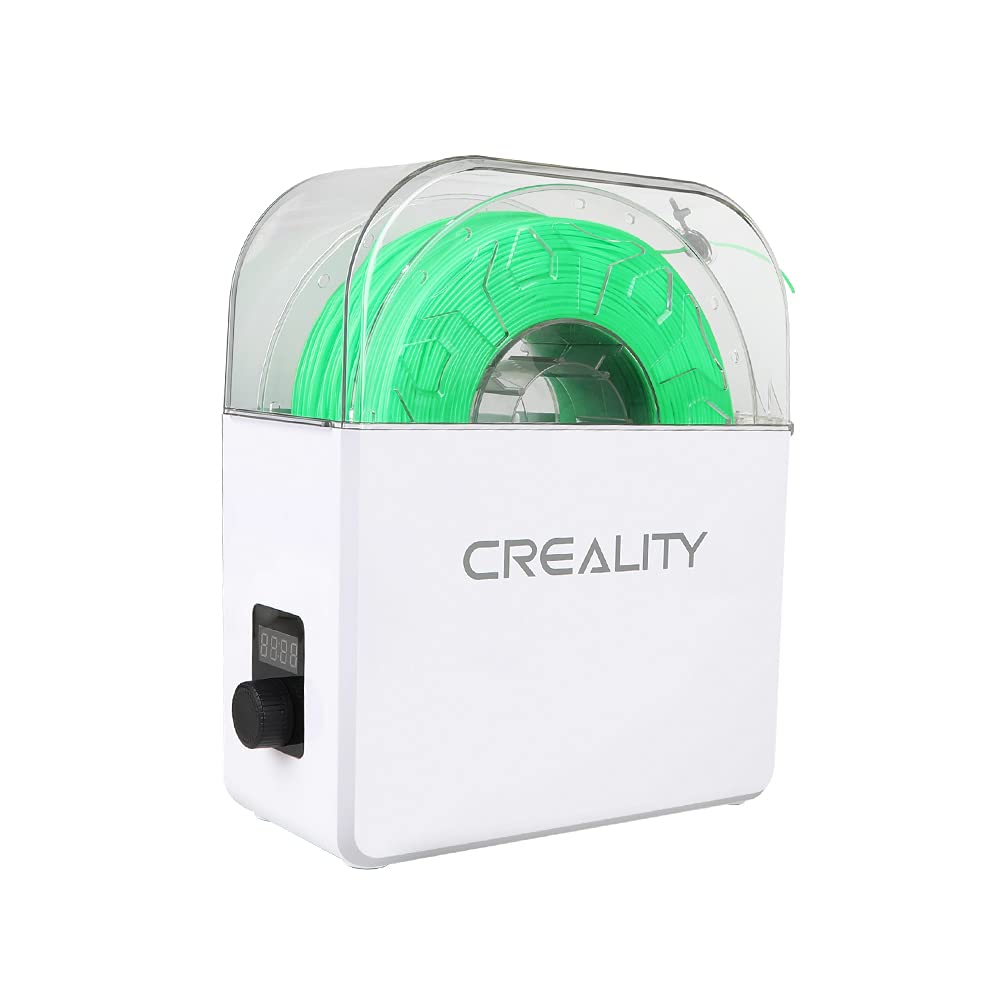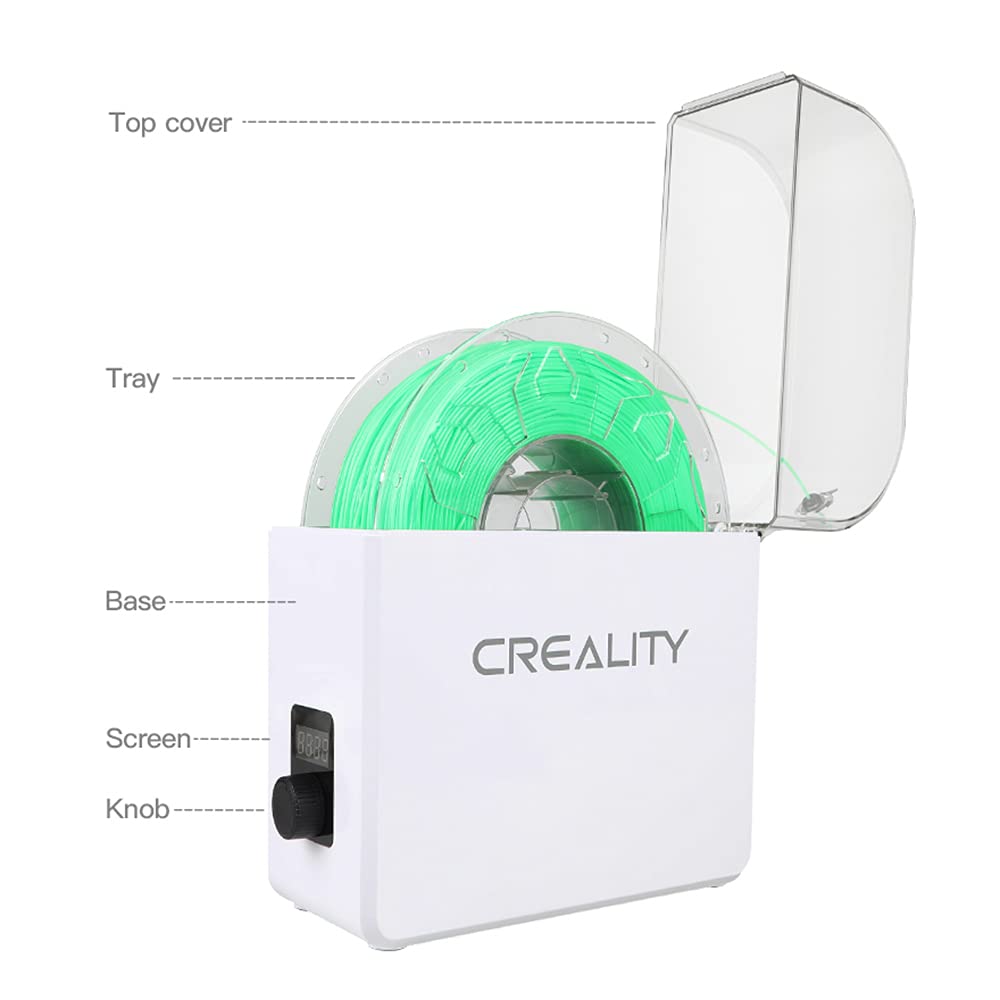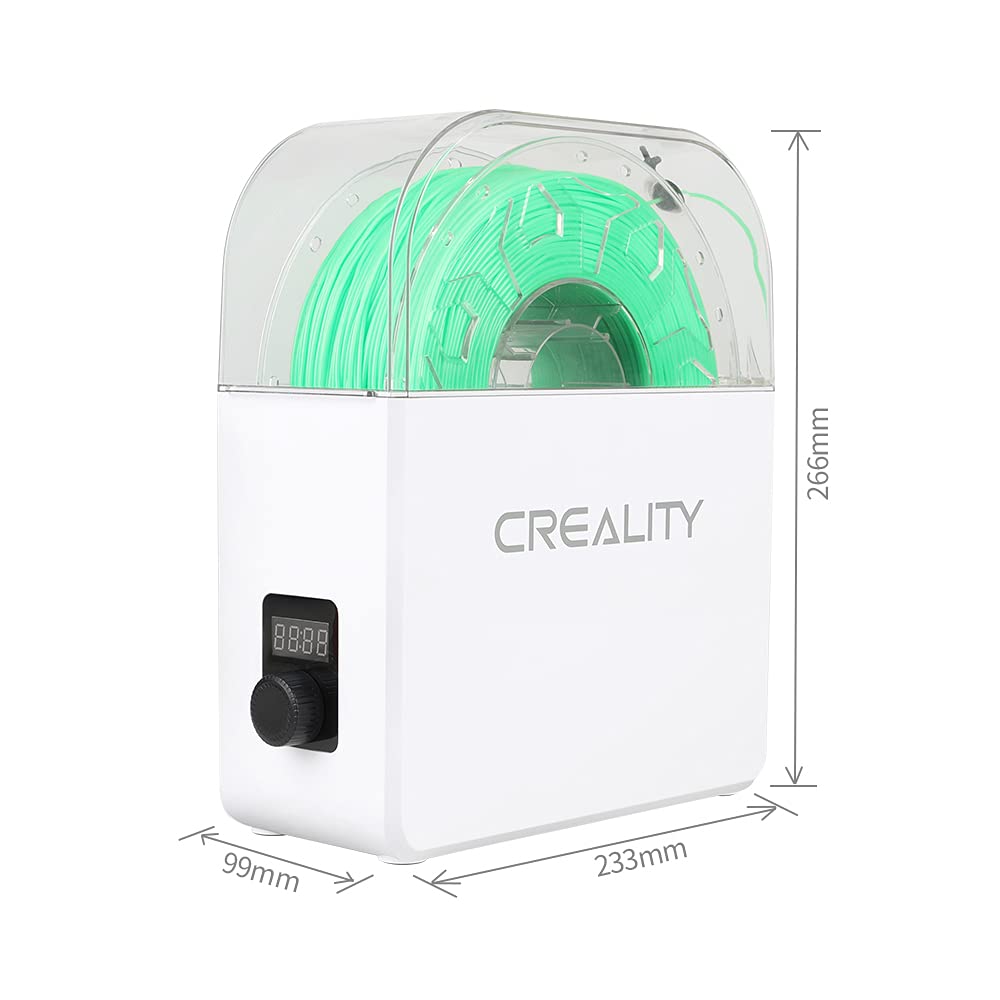
Original Creality Filament Dryer Box Dry Dehydrator Holder Keeping Dry for Ender 3 V2, CR10 CR10S and Other 3D Printer Filament Storage (US Plug)
Category: Industrial & Scientific
packing list(Filament NOT INCLUDED): Drying box*1, power cord*1, user manual*1; G.W: 1360g N.W: 1050g; Packing size: 288*285*120mm.
Features: There are two air circulation fans inside the box. Multifunctional filaments dry box helps to solve Air bubble/Warped edge/String for you. | Compatible with most of the 1kg filament reels on the market and different filaments with a variety of wire diameter. | Operating time adjustment range: off/2/4/8 hours/normally open. | Power interface: AC100-240V, input voltage:AC100-240V 50/60Hz; Temperature control range: 60℃（fixed temperature）±10℃ | Filament dry box: heat and dry/strong compatibility/dust-proof and moisture-proof